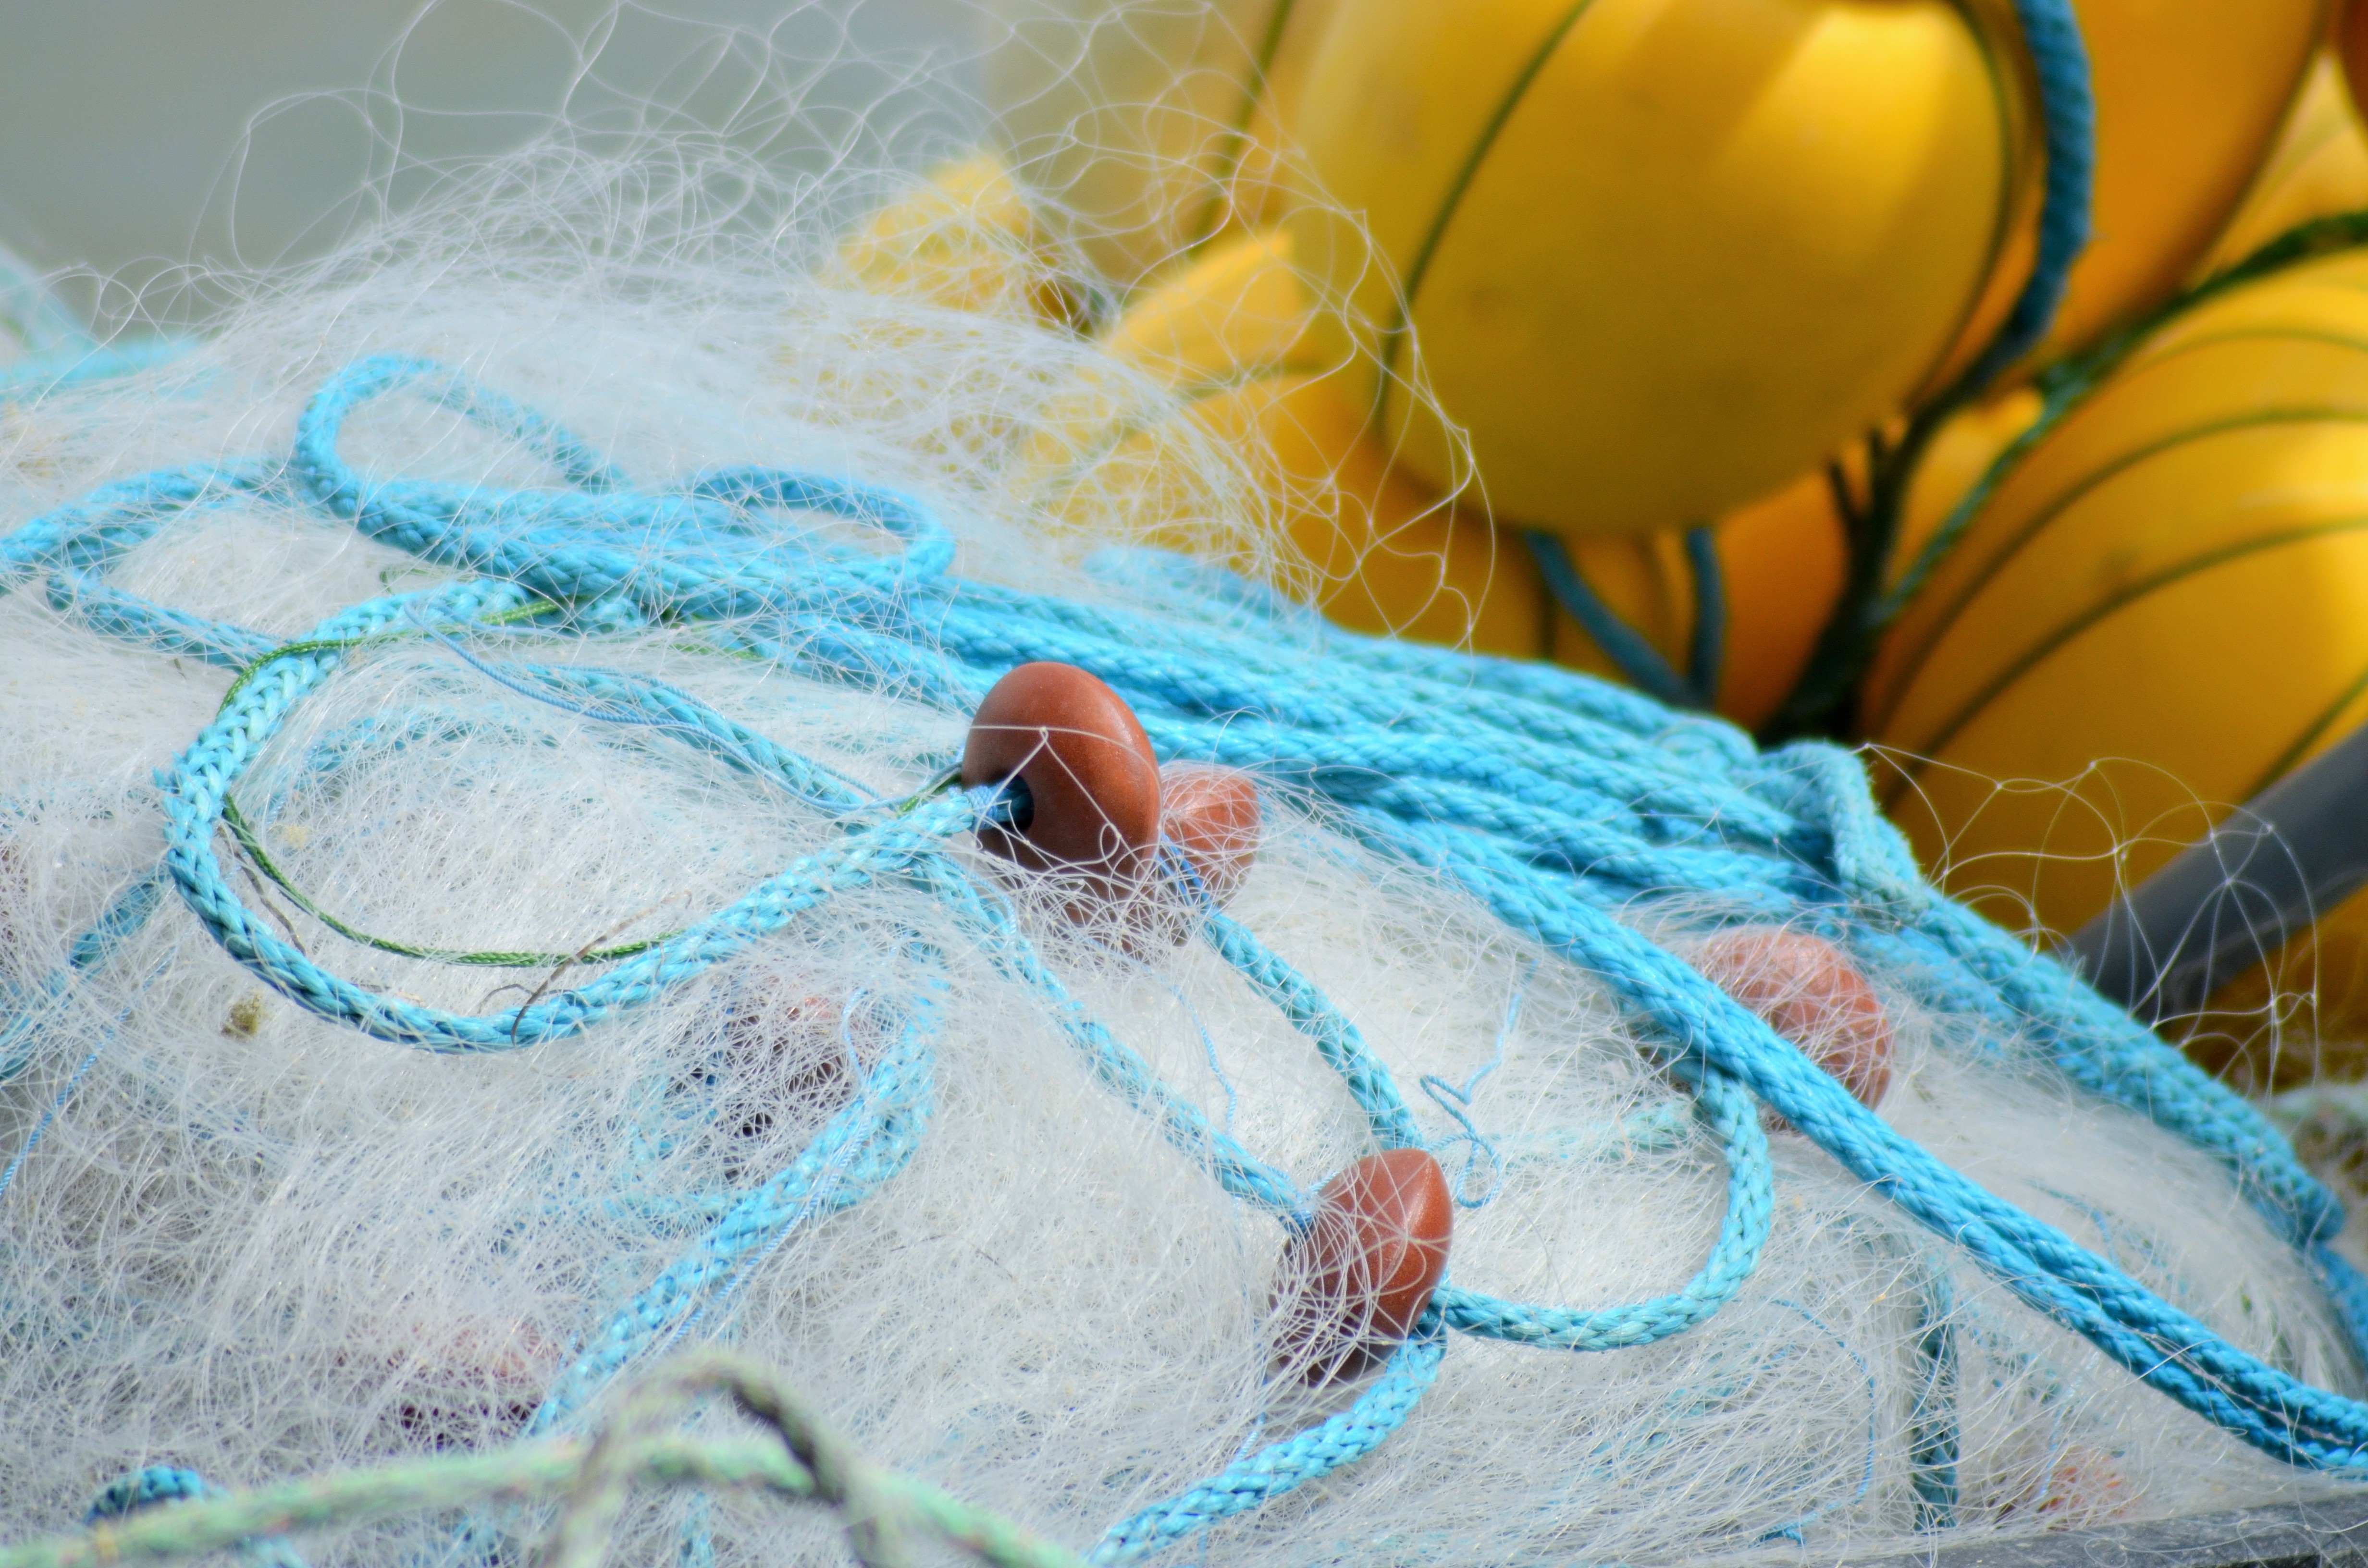
sea, rope, boat, france, fishing, fisherman, color, blue, port, float, yellow, fish, material, thread, close up, textile, art, colors, buoy, net, mesh, navigation, maritime, trawler, node, marin, fishing port, fishing vessel, traditional fishing, bowls, fishing net, fishing nets, fisherman boat